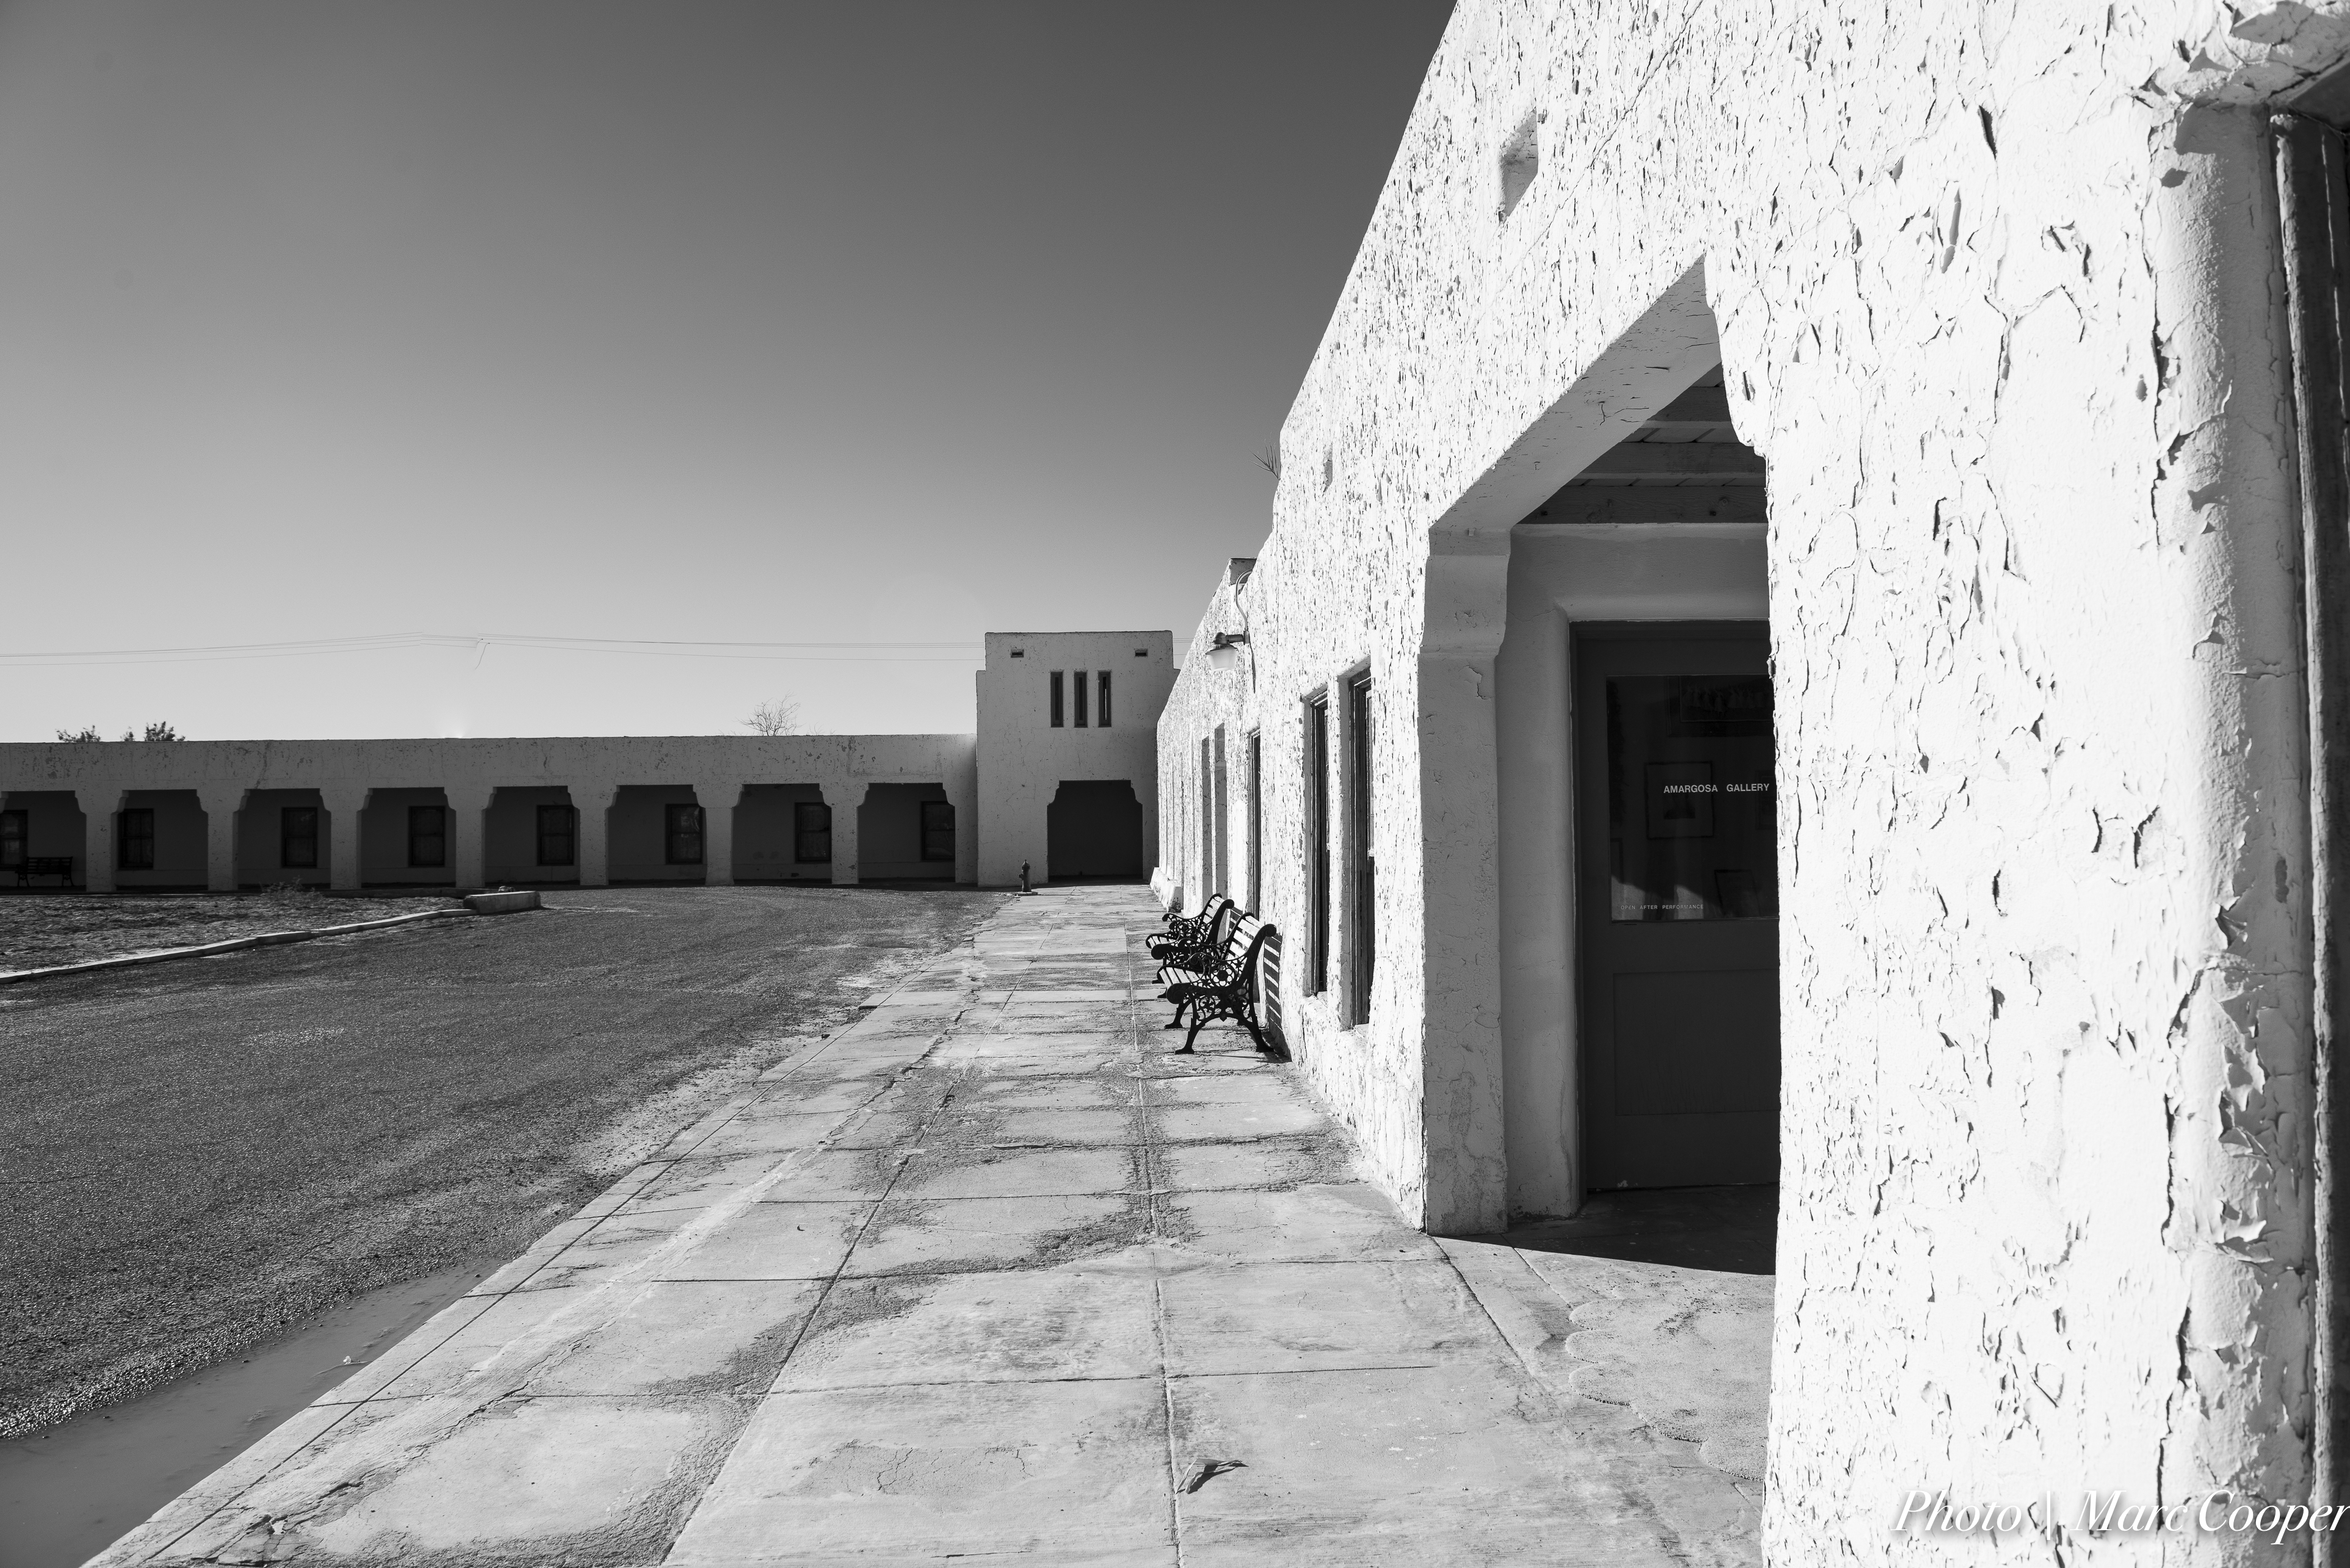
landscape, outdoor, black and white, architecture, white, vintage, house, desert, building, old, motel, patio, nikon, black, monochrome, blackandwhite, west, hdr, courtyard, temple, hotel, noir, weiss, history, blancoynegro, d810, deathvalley, branco, amargosa, deathvalleyjunction, amargosaoperahouse, amargosahotel, monochrome photography, ancient history